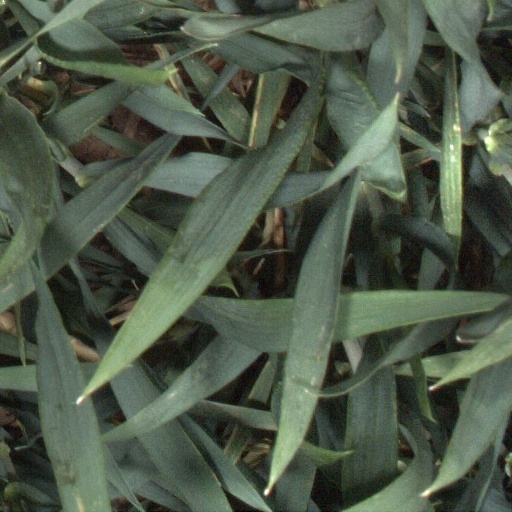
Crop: wheat